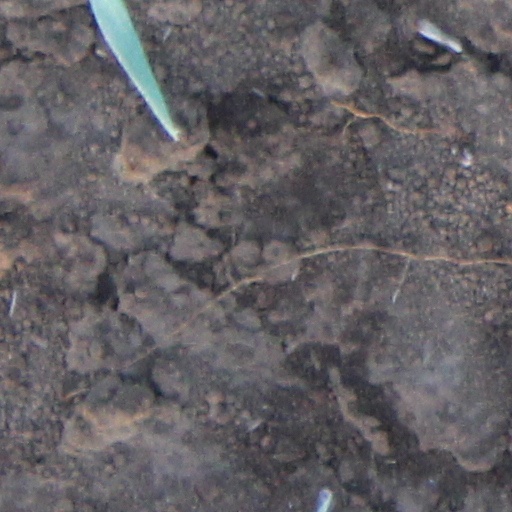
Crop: wheat